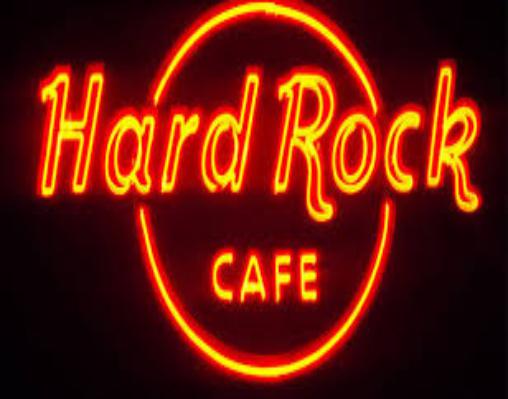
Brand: Hard Rock Cafe
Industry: Food